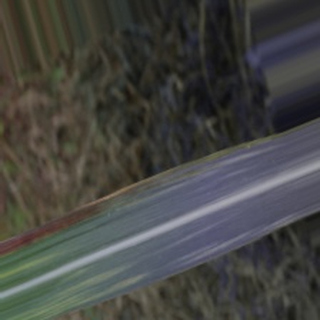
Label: sugarcane_bacterial_blight